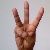
The image shows a hand gesture representing the letter 'W' in Indian Sign Language.